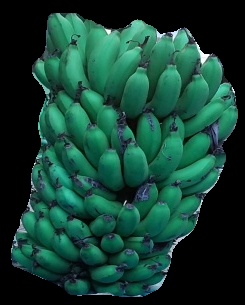
Variety: pachbale
Grade: grade2